Spring Lake Township, Michigan

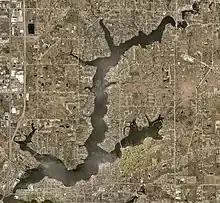
Aerial view of the lake

Within the Township of Spring Lake, is a lake called Spring Lake. This lake is roughly 4 miles long, not including its various bayous, and ~200 feet wide before it drains into the final stretches of the Grand River.